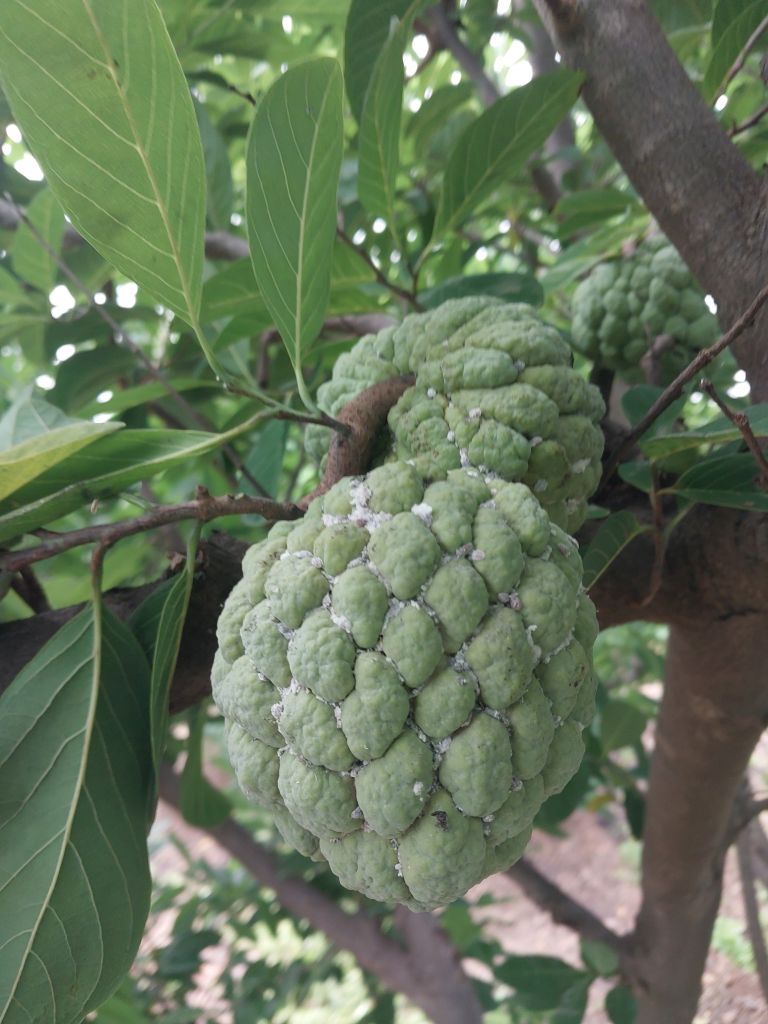
Disease label: Mealy Bug